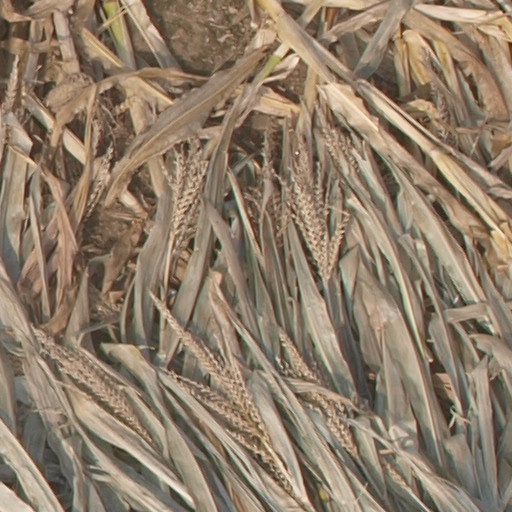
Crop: maize; corn